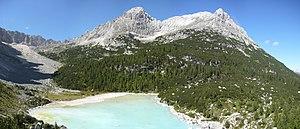
Le Sorapiss est un sommet et un chaînon montagneux culminant à 3 205 m d'altitude dans le groupe des Dolomites d'Ampezzo, dans le massif des Dolomites, dans les Alpes italiennes. Le chaînon s'élève dans la province de Belluno sur les municipalités de Cortina d'Ampezzo et de San Vito di Cadore.